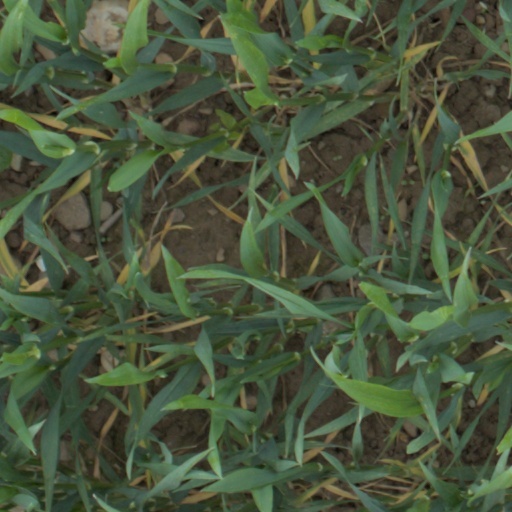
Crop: wheat